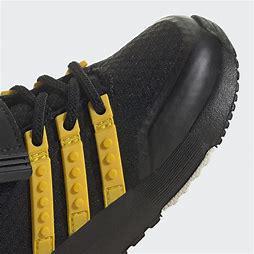
Brand: Adidas
Model: Racer Tr X Lego